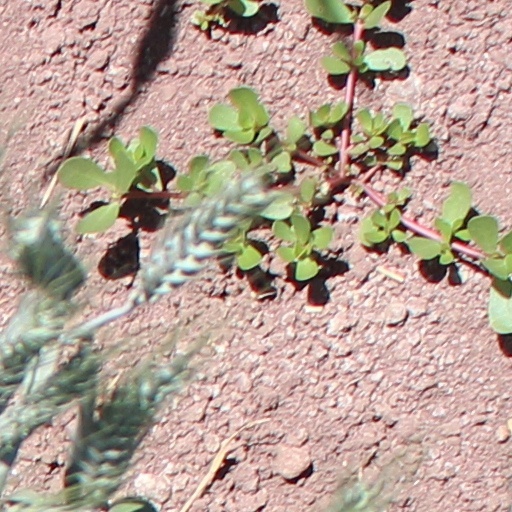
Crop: wheat